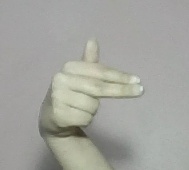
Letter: ghain